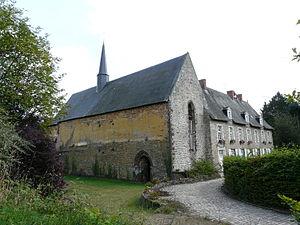
Juigné-des-Moutiers est une commune de l'Ouest de la France, située dans le département de la Loire-Atlantique, en région Pays de la Loire.